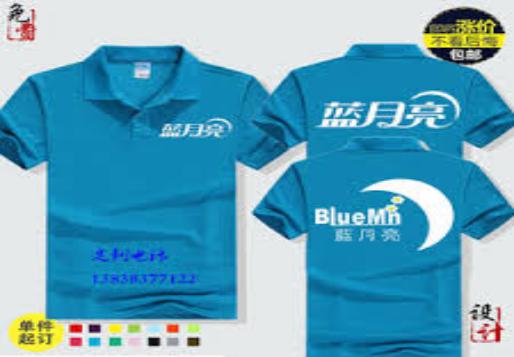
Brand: bluemoon
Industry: Necessities